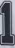
Number: 1